South West England

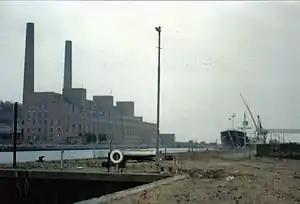
Portishead power station

Where conditions were suitable, coastal villages and ports had an economy based on fishing. The larger ports such as Fowey contributed vessels to the naval enterprises of the King and were subject to attack from the French in return. Bridgwater was part of the Port of Bristol until the Port of Bridgwater was created in 1348, covering of the Somerset coast line, from the Devon border to the mouth of the River Axe. Historically, the main port on the river was at Bridgwater; the river being bridged at this point, with the first bridge being constructed in 1200. Quays were built in 1424; with another quay, the "Langport slip", being built in 1488 upstream of the Town Bridge. In Bristol the port began to develop in the 11th century. By the 12th century Bristol was an important port, handling much of England's trade with Ireland. During this period Bristol also became a centre of shipbuilding and manufacturing. Bristol was the starting point for many important voyages, notably John Cabot's 1497 voyage of exploration to North America. By the 14th century Bristol was one of England's three largest medieval towns after London, along with York and Norwich, with perhaps 15,000–20,000 inhabitants on the eve of the Black Death of 1348–49.